Culture of Manitoba

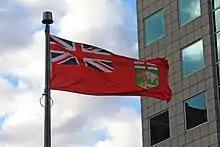
The flag of Manitoba flying in downtown Winnipeg

Manitoban culture is a term that encompasses the artistic elements that are representative of Manitoba. Manitoba's culture has been influenced by both traditional (Aboriginal and Métis) and modern Canadian artistic values, as well as some aspects of the cultures of immigrant populations and its American neighbours. In Manitoba, the Minister of Culture, Heritage, Tourism and Sport is the cabinet minister responsible for promoting and, to some extent, financing Manitoba culture. The Manitoba Arts Council is the agency that has been established to provide the processes for arts funding. The Canadian federal government also plays a role by instituting programs and laws regarding culture nationwide. Most of Manitoba's cultural activities take place in its capital and largest city, Winnipeg.